Katmai National Park and Preserve

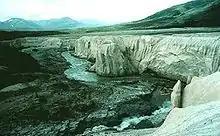
Pyroclastic flow deposits in the Valley of Ten Thousand Smokes

Activities at Katmai include hiking, backpacking, camping, backcountry skiing, fishing, kayaking, boat tours, and interpretive programs.